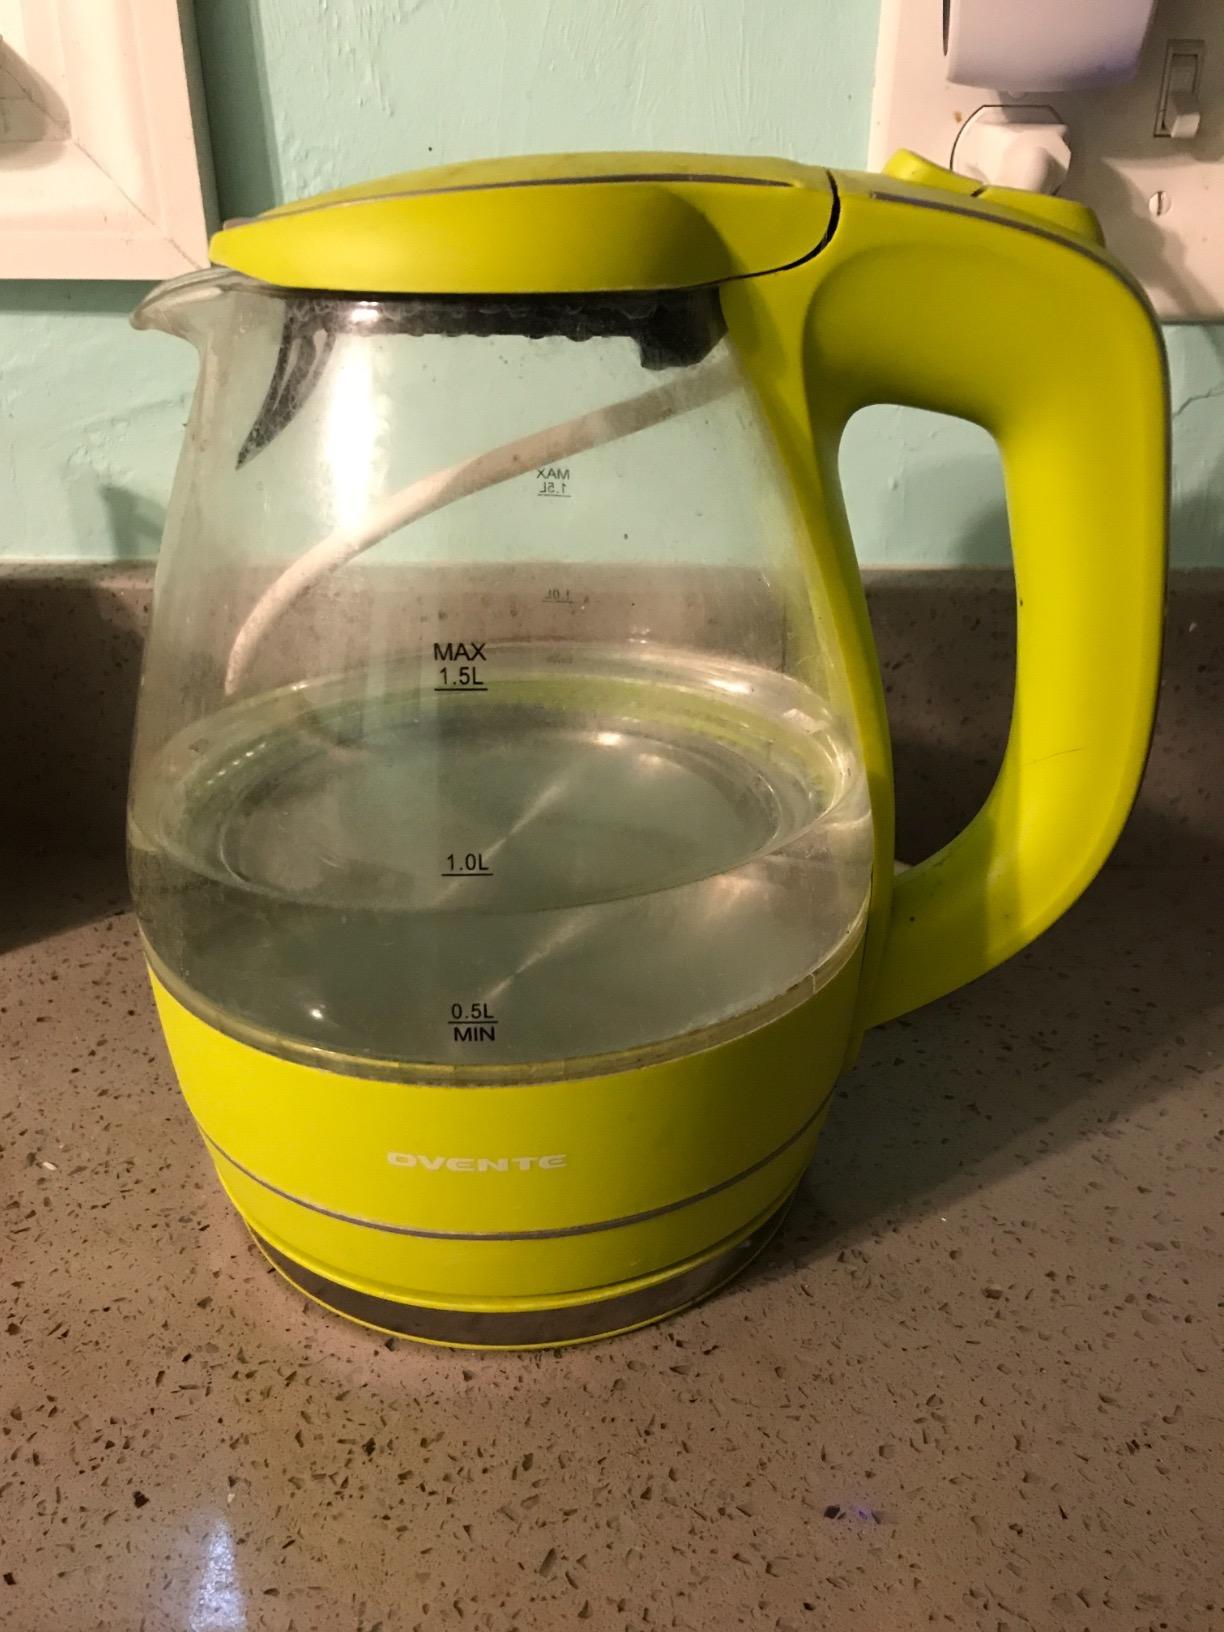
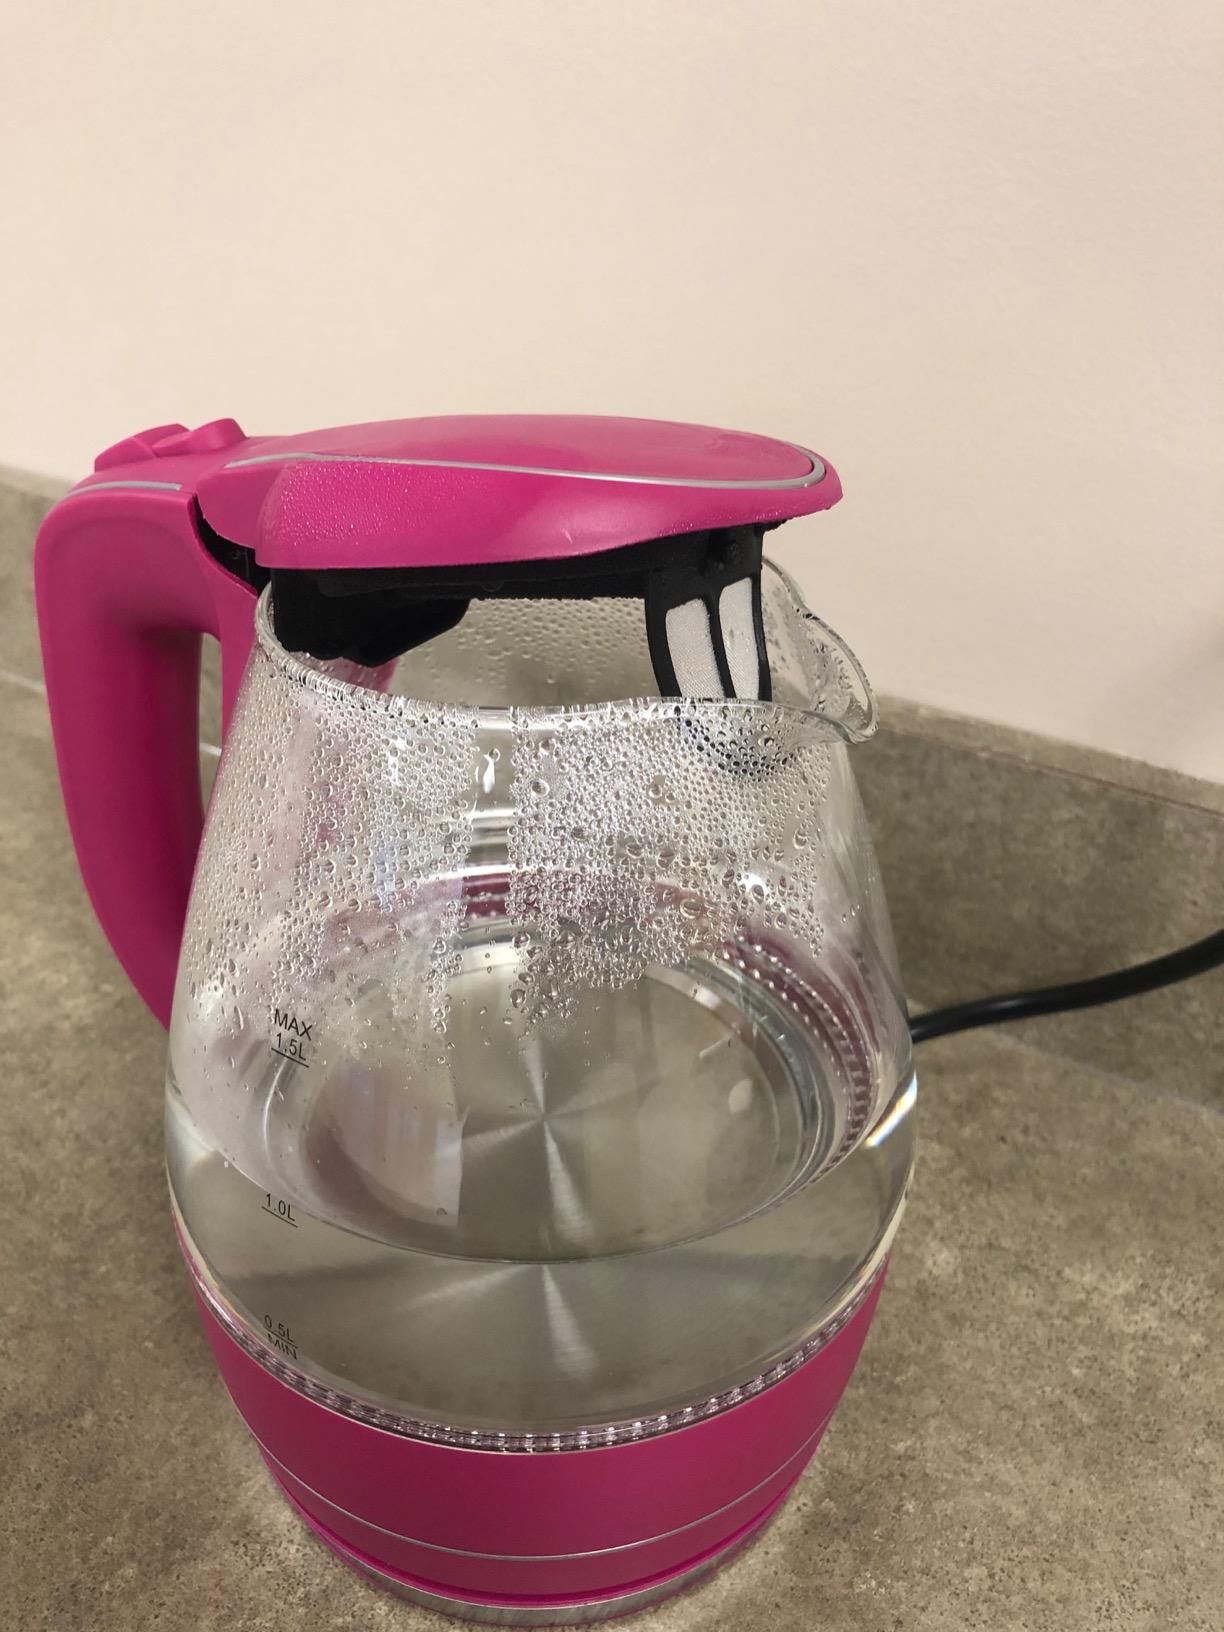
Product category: items_kettle
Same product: no